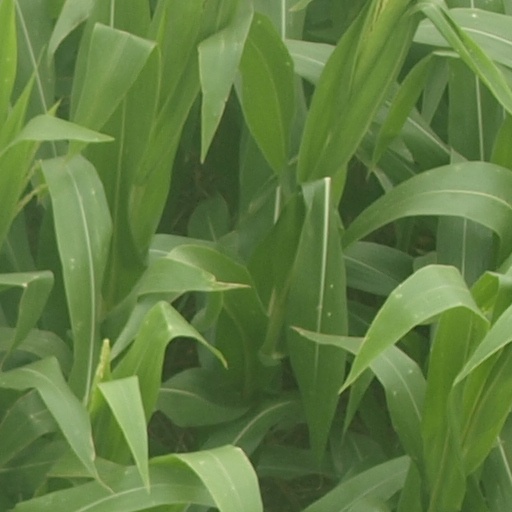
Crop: maize; corn